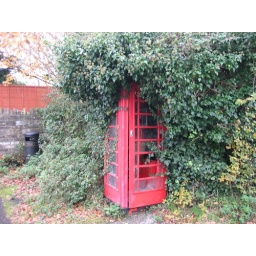
phone box in street somerset